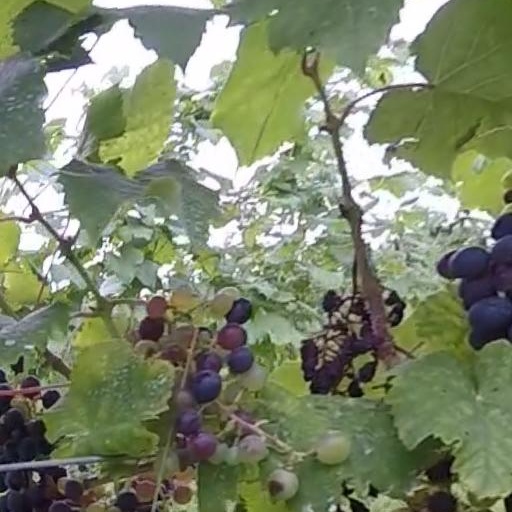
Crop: grape